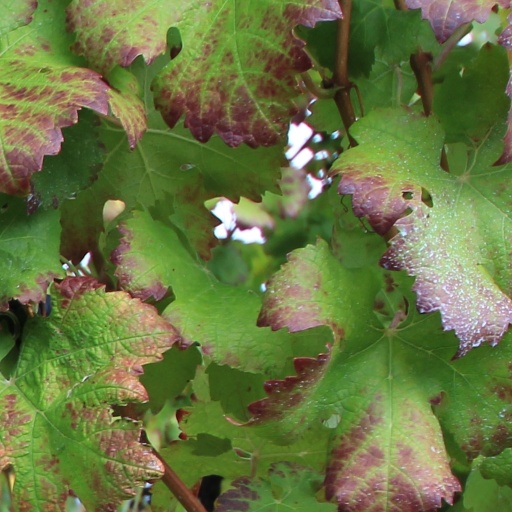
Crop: grape